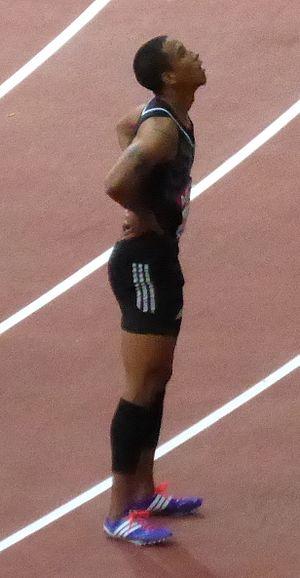
Aleec Harris est un athlète américain, spécialiste du 110 m haies.